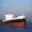
Label: ship